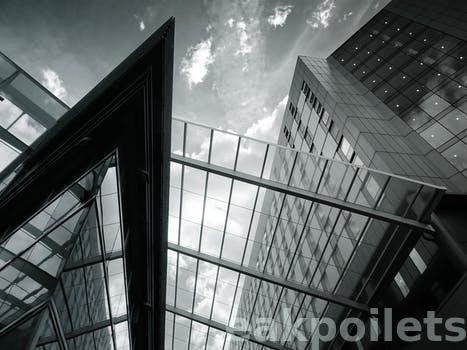
Label: Watermark